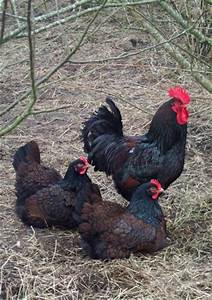
Label: chicken